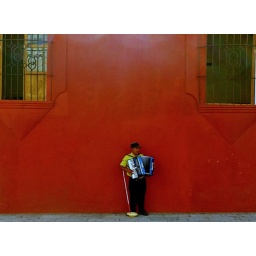
street music in oaxaca, this man is blind and makes lovely music.